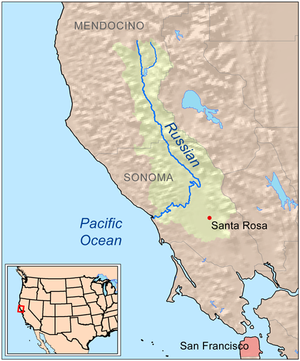
La rivière Russian est un fleuve de Californie dont le cours, long de 161 km, débute dans les chaînes côtières californiennes, dans le comté de Mendocino, et s'achève dans l'océan Pacifique à 100 km au nord de la baie de San Francisco, près de la localité de Jenner.